Trʼondëk Hwëchʼin First Nation

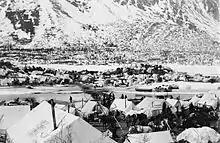

From the west, the Alaska Commercial Company, having purchased the Russian trade monopoly in 1867 for 350,000 dollars, dominated the lower Yukon by 1874. Independent fur traders challenged this, and many indigenous groups, capitalising on competition, traded with Americans. The HBC, now permitting credit at Rampart House, hired more scouts, hunters, fishers, and interpreters, extending contracts from three to six months. However, they could no longer travel downstream to Nuklukayet. American competitors offered better prices, sought out remote groups, and even supplied British goods, treating indigenous traders as independent partners. They introduced a steamboat, significantly reducing transport costs and time.